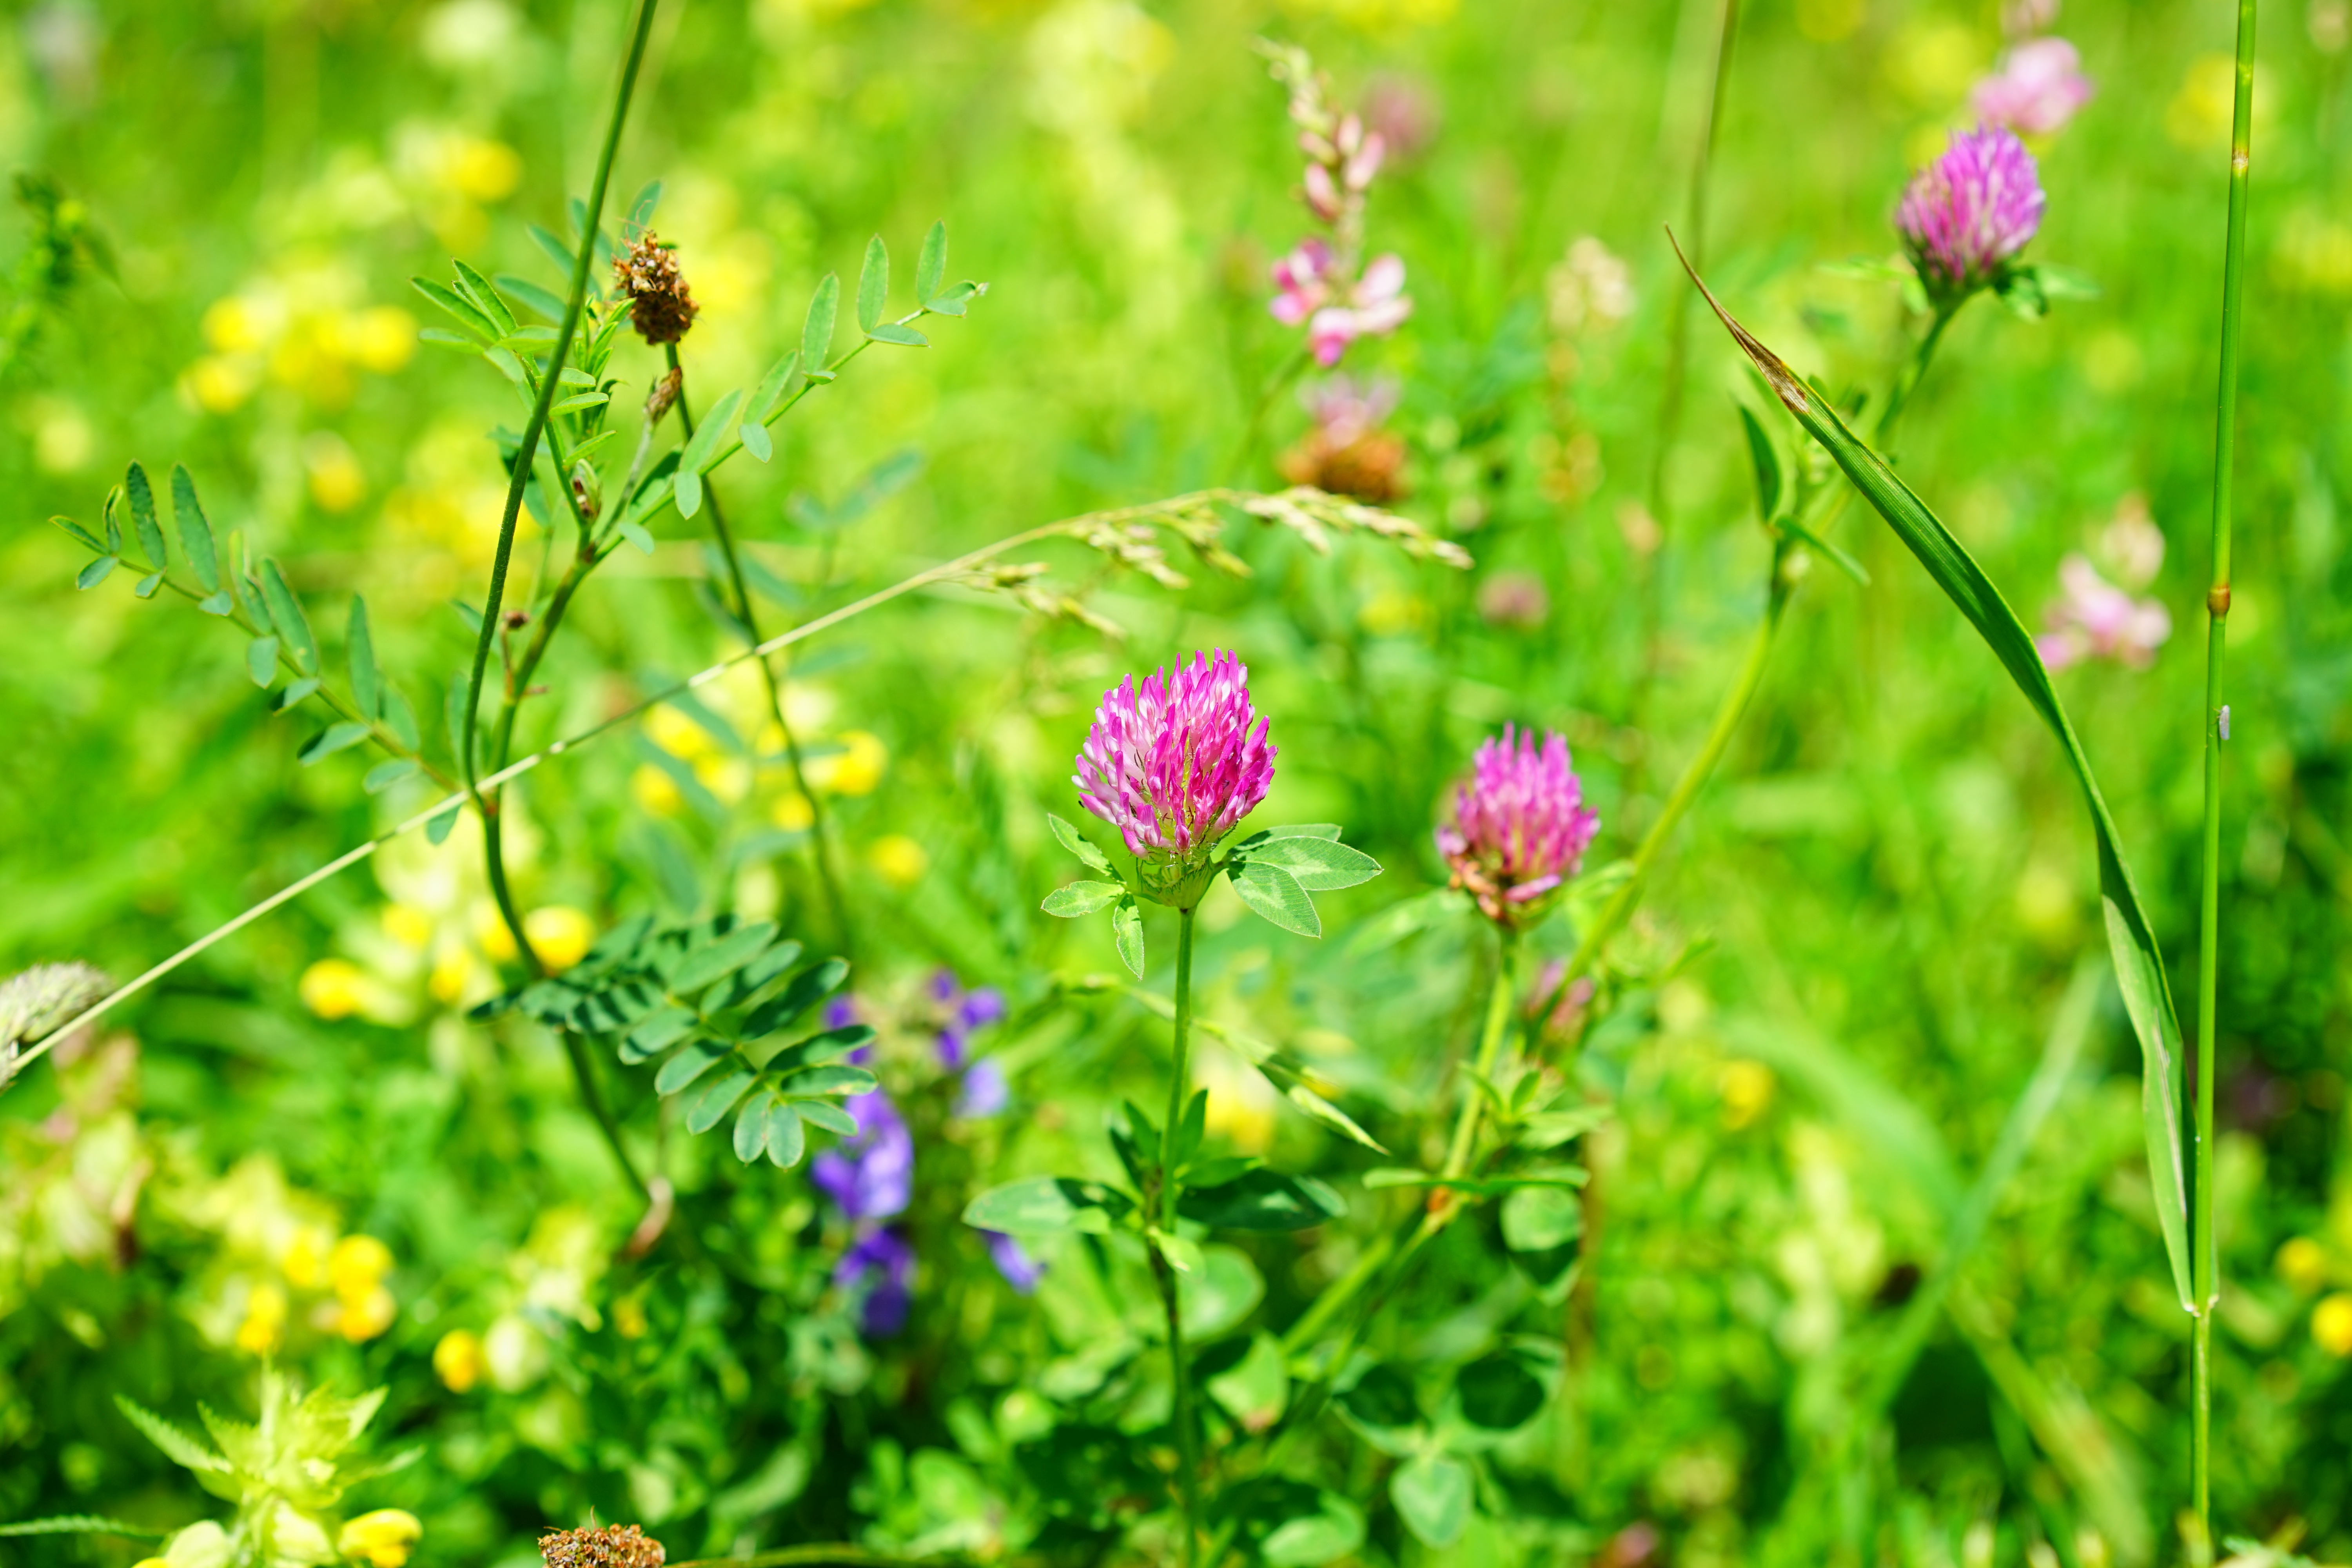
nature, grass, plant, meadow, prairie, flower, red, produce, pink, flora, clover, wildflower, pointed flower, grassland, habitat, klee, macro photography, legume, fodder plant, flowering plant, grassland plants, fabaceae, red clover, trifolium pratense, faboideae, trifolium, leguminosae, mager meadow, land plant